Northumbrian dialect

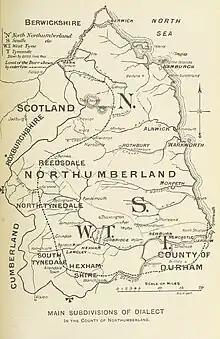
A 19th century dialect map of Northumberland and north Durham. The limit of the Northumbrian burr is shown by the outline.

Berwick-upon-Tweed is unique within Northumberland. The local speech has characteristics of the North Northumbrian dialect and due to its geographical location, has characteristics of the East Central Scots dialect as well.